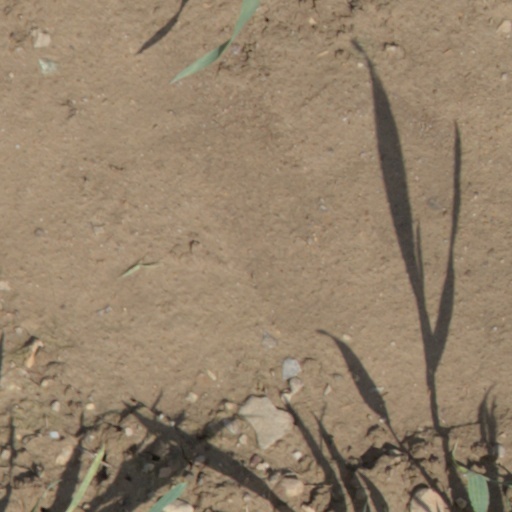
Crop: wheat